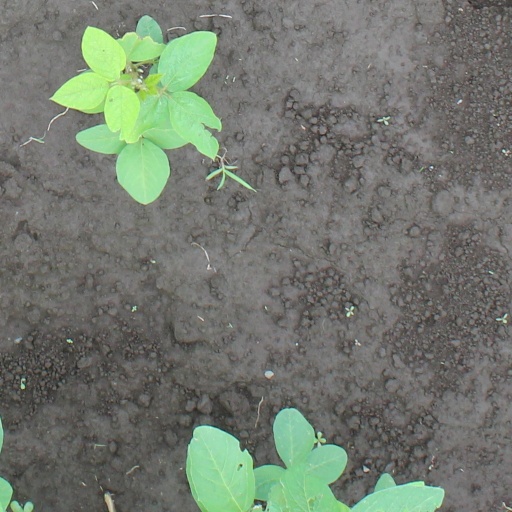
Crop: soybean